The Call (2020 South Korean film)

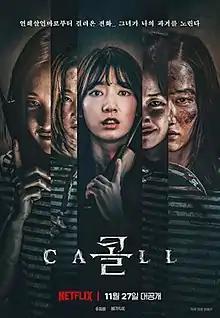
Promotional poster

The Call, is a 2020 South Korean science fiction psychological thriller film directed by Lee Chung-hyun, starring Park Shin-hye and Jeon Jong-seo. Based on the 2011 British and Puerto Rican film "The Caller", "The Call" revolves around Seo-yeon (Park Shin-hye) and Young-sook (Jeon Jong-seo), two women from different times who connect through a phone call that interchanges their fates. The film was originally going to be released theatrically, but was cancelled due to the COVID-19 pandemic. It was released on Netflix globally on November 27, 2020.